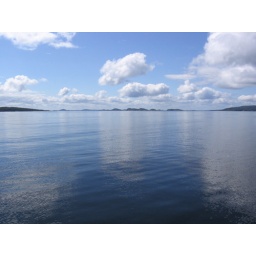
The empty ocean under the sky